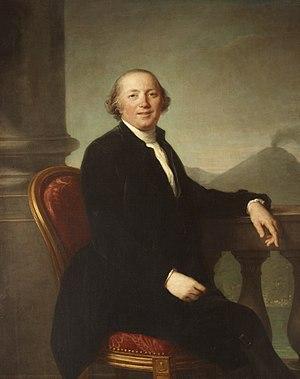
Frederick Augustus Hervey, 4ᵉ comte de Bristol, né le 1ᵉʳ août 1730 dans le Suffolk et mort le 8 juillet 1803 à Albano, est un prélat anglican anglais.
Cette page fournit une liste chronologique de tableaux de la peintre française Élisabeth Vigée Le Brun.